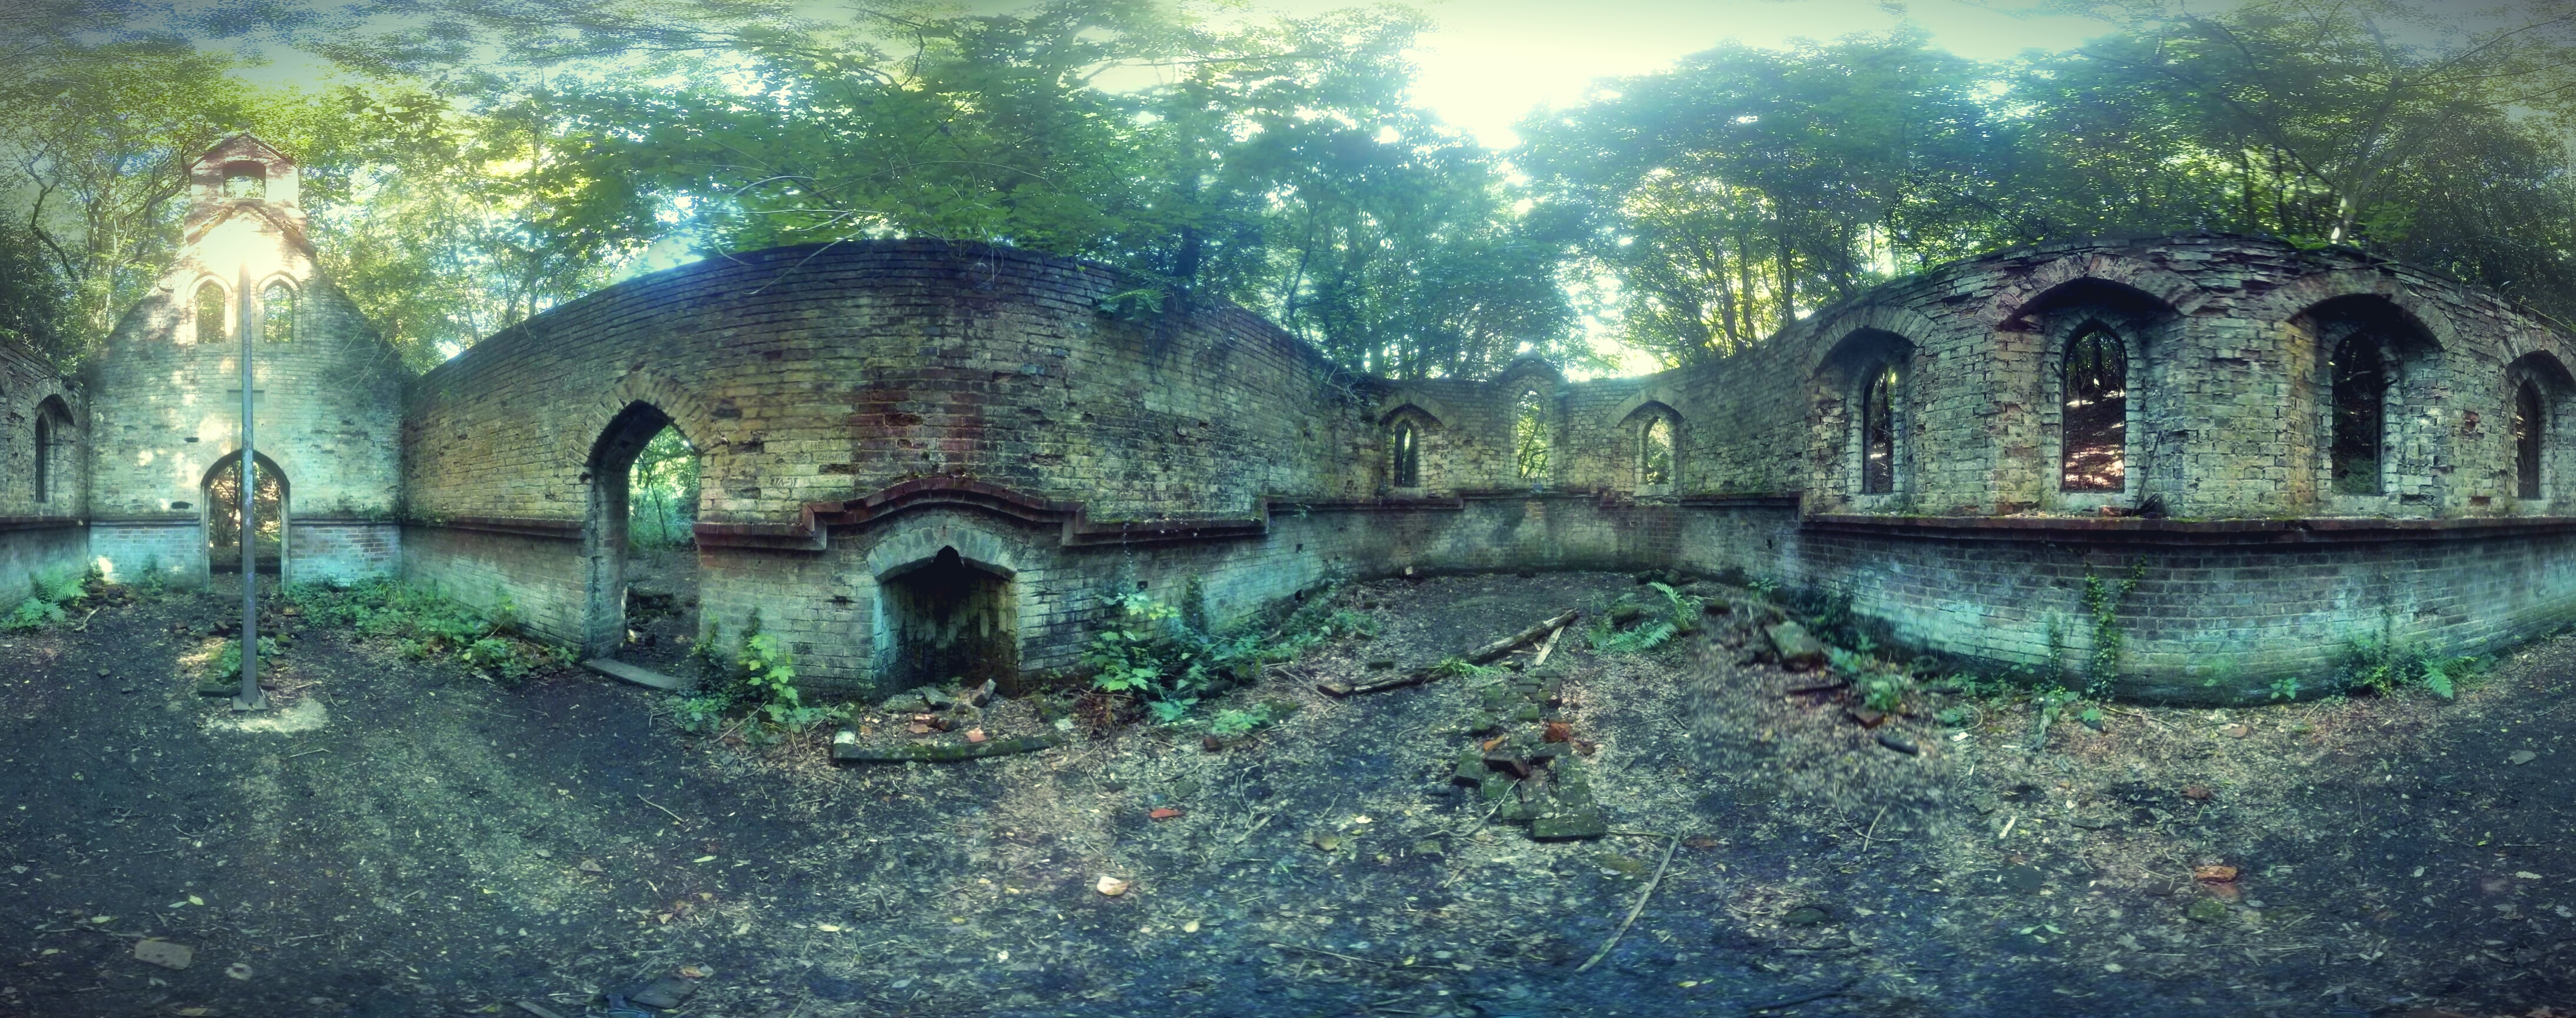
nature, light, abandoned, church, chapel, ruin, door, trees, woods, windows, steeple, day, forrest, clearing, sussex, ruined, screenshot, nexus, photosphere, bedham, nexus4, flickrandroidapp filter none